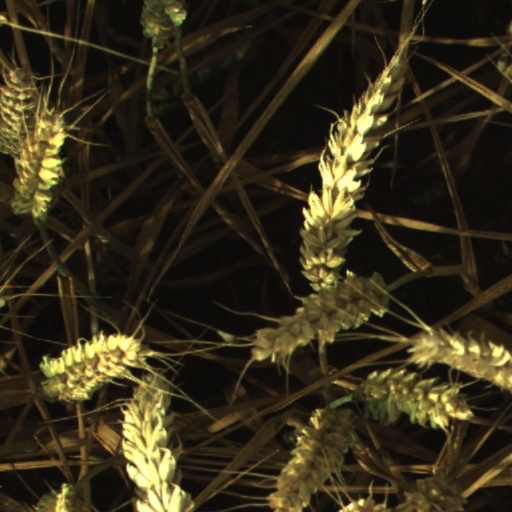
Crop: wheat